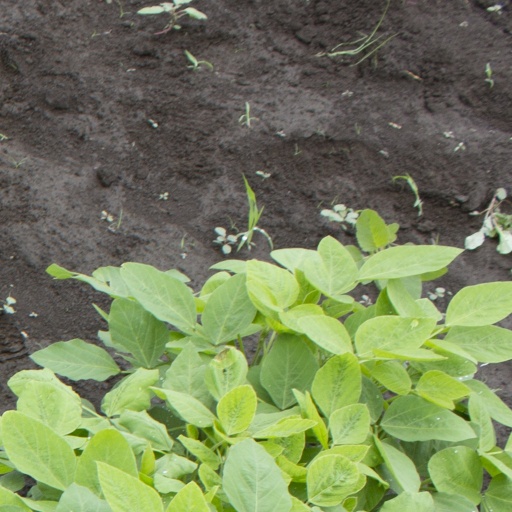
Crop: soybean